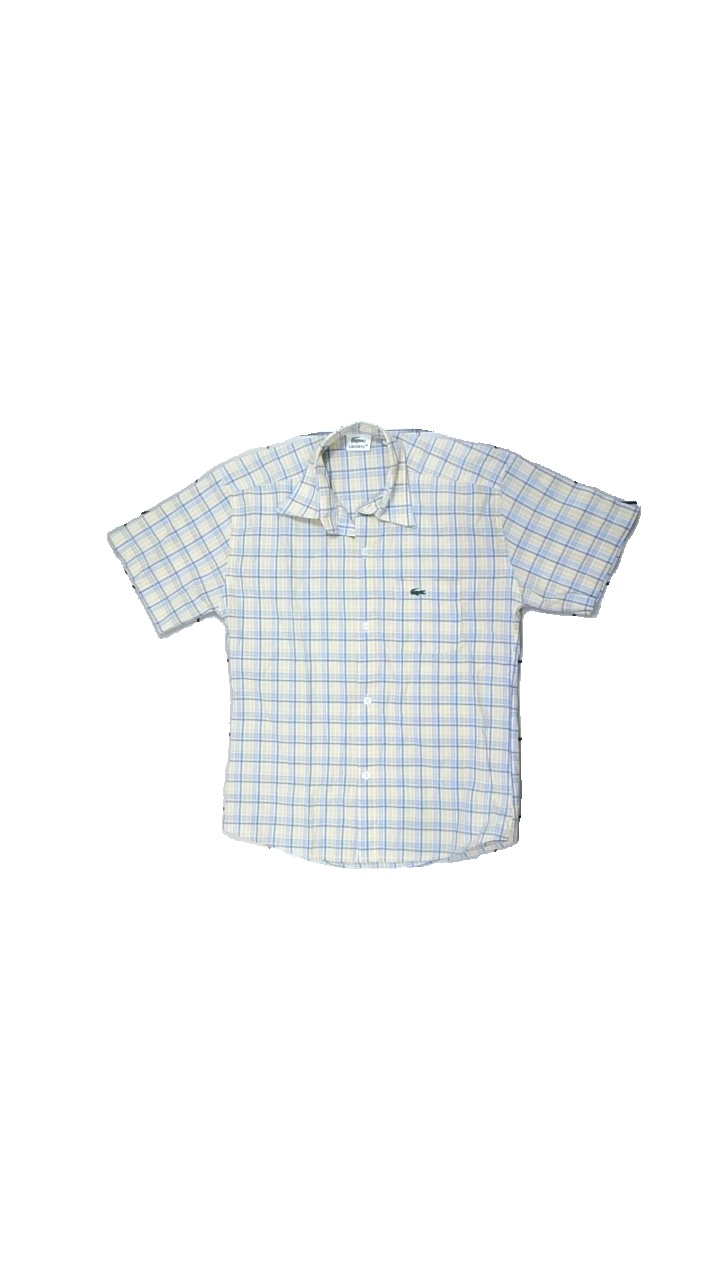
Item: Shirt (Children)
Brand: Lacoste
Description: Multicolored plaid patterned shirt for kids from Lacoste, size 128. Good condition.
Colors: Yellow, Blue, White, Multicolor
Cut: Regular
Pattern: Other
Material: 55% cott, 45% poly
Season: Summer
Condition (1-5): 4
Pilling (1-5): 5
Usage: Reuse
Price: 50-100